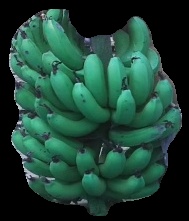
Variety: pachbale
Grade: grade3